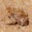
Label: frog